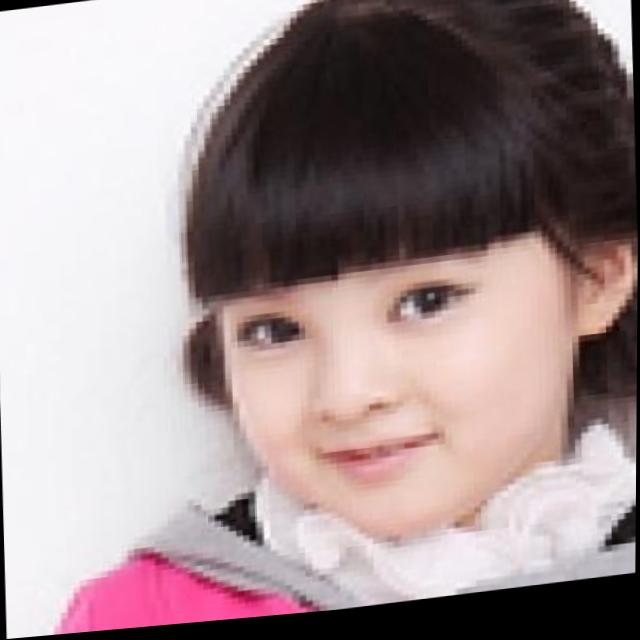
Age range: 0-12